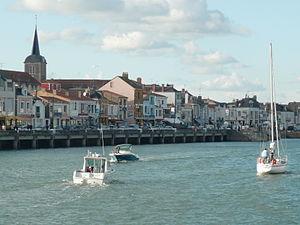
Le chenal des Sables d'Olonne